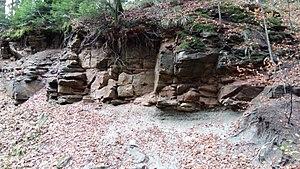
Grès forêt de Mainhardt, route forestière de Hankertsmühle
Les monts de Souabe et Franconie ou la Forêt souabe-franconienne est une zone montagneuse de basse altitude au nord-est du Bade-Wurtemberg. Le point culminant est la Hohe Brach avec 586 m d’altitude dans la forêt de Mainhardt. Ils font partie intégrante de la cuesta souabe, pendant allemand des cuestas de Lorraine. Ils sont composés de plusieurs petits massifs de faible altitude très boisés dont la jonction est assurée par des vallons de petits cours d’eau qui entaillent plus des hauts plateaux que de vrais sommets. En raison de sa configuration géologique du Keuper moyen et inférieur marqué par le grès à roseaux et la dolomie, des thalwegs torrentiels incisent les parties supérieures en formant des cascades sur rochers dénudés et des vallons en V très inaccessibles qu’on désigne localement par le terme « Klinge ».